Answer in natural language. Considering the relative positions, where is Doorway with respect to beds shadow with a blue floor? Choose between the following options: below or above
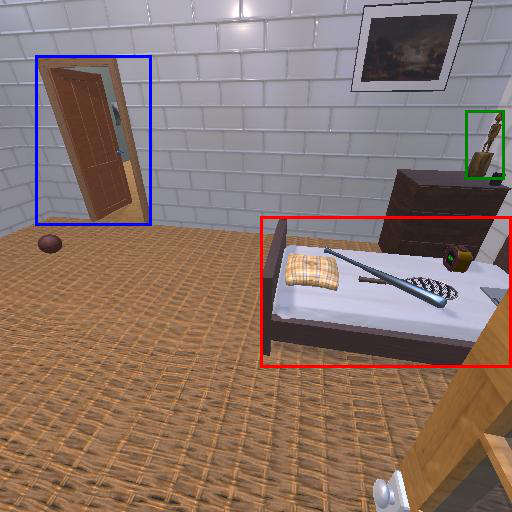
<answer>above</answer>